Camogie

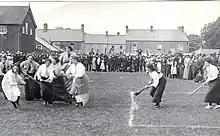
A camogie game in 1934

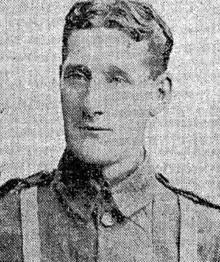
The O'Duffy Cup, named after Seán O'Duffy, is the prize presented to the winners of the All-Ireland Senior Camogie Championship

The name was invented by Tadhg Ua Donnchadha (Tórna) at meetings in 1903 in advance of the first matches in 1904. The term camogie is derived from the name of the stick used in the game. Men play hurling using a curved stick called a "camán" in Irish. Women in the early camogie games used a shorter stick described by the diminutive form "camóg". The suffix -"aíocht" (originally "uidheacht") was added to both words to give names for the sports: "camánaíocht" (which became "iománaíocht") and "camógaíocht". When the Gaelic Athletic Association was founded in 1884 the English-origin name "hurling" was given to the men's game. When an organisation for women was set up in 1904, it was decided to anglicise the Irish name "camógaíocht" to "camogie".